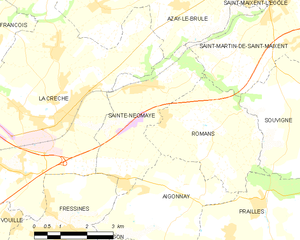
Carte des communes françaises Sainte-Néomaye